Frances Langford

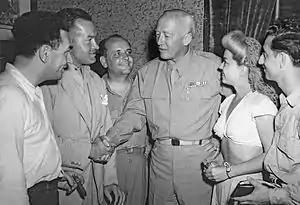
From left to right: Hal Block, Bob Hope, Barney Dean, General George S. Patton, Langford, and Tony Romano in Sicily in August 1943, just three days after Messina had been secured

From 1941, Langford was a regular singer on Bob Hope's "The Pepsodent Show" when he held his first military entertainment program at March Field in Riverside, California in 1941. The show was so positive, he continued broadcasting from training bases around the country and asked Langford to join him. During World War II, she joined Hope, Jerry Colonna, guitarist Tony Romano, and other performers on USO tours through Europe, North Africa, and the South Pacific, entertaining thousands of GIs throughout the world. During a USO tour in the Pacific theater, she was invited to take a ride in a P-38 fighter plane. During the flight, a Japanese ship was spotted and the joy ride was postponed until the pilot finished strafing the ship.